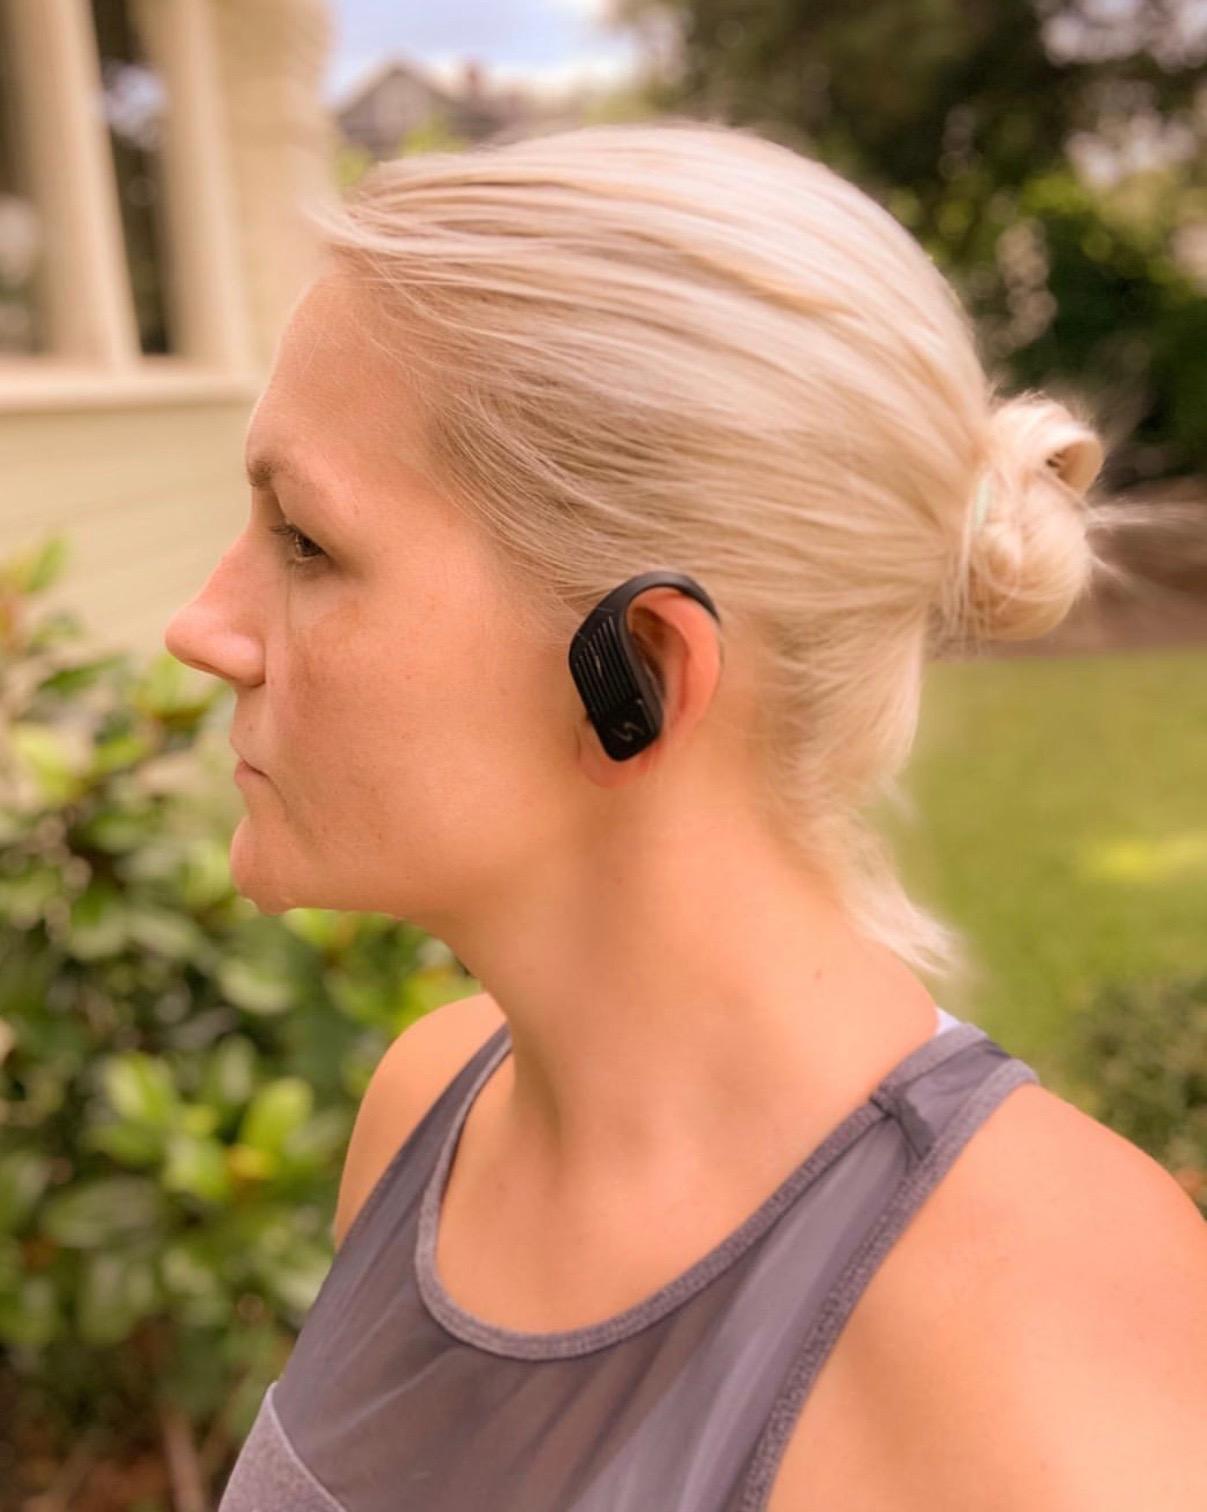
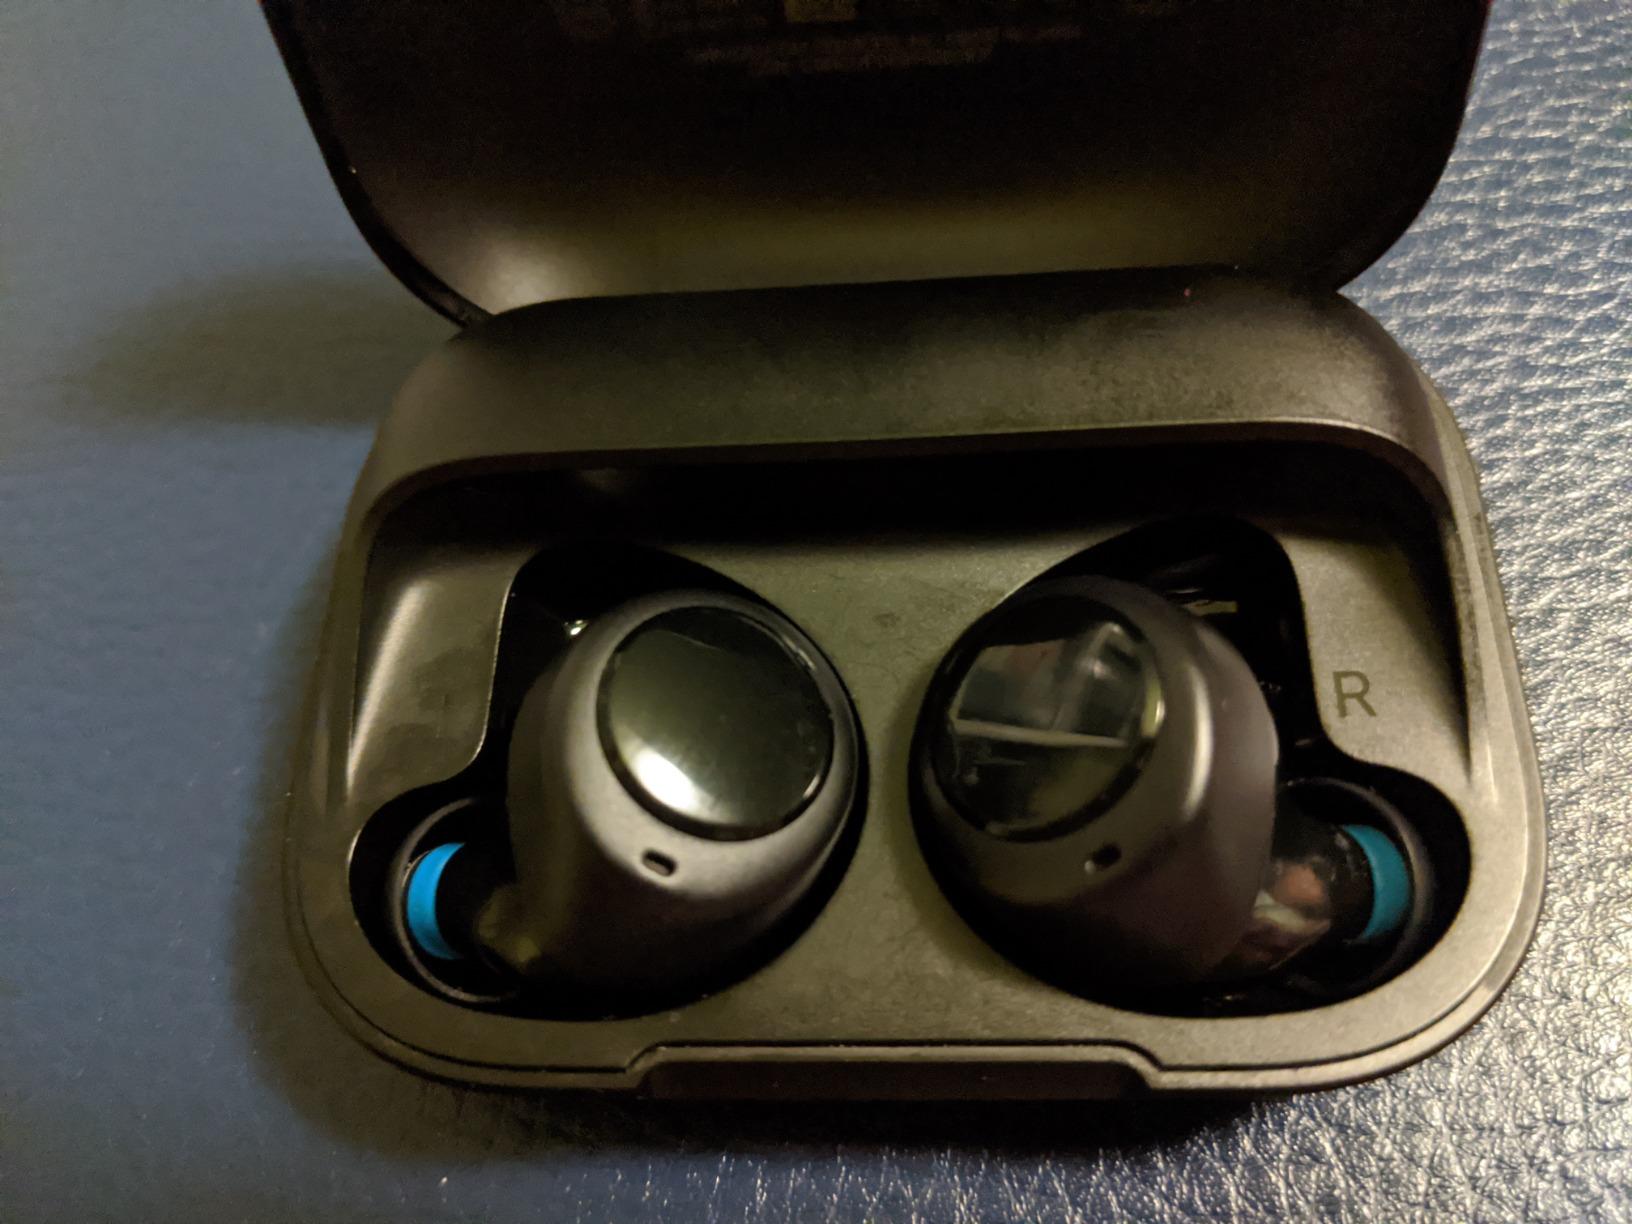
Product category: earbuds
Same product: no